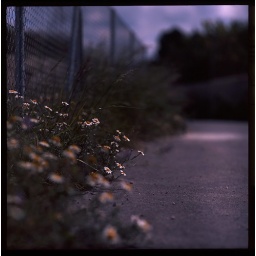
flowers by the road